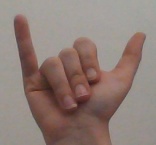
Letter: ya